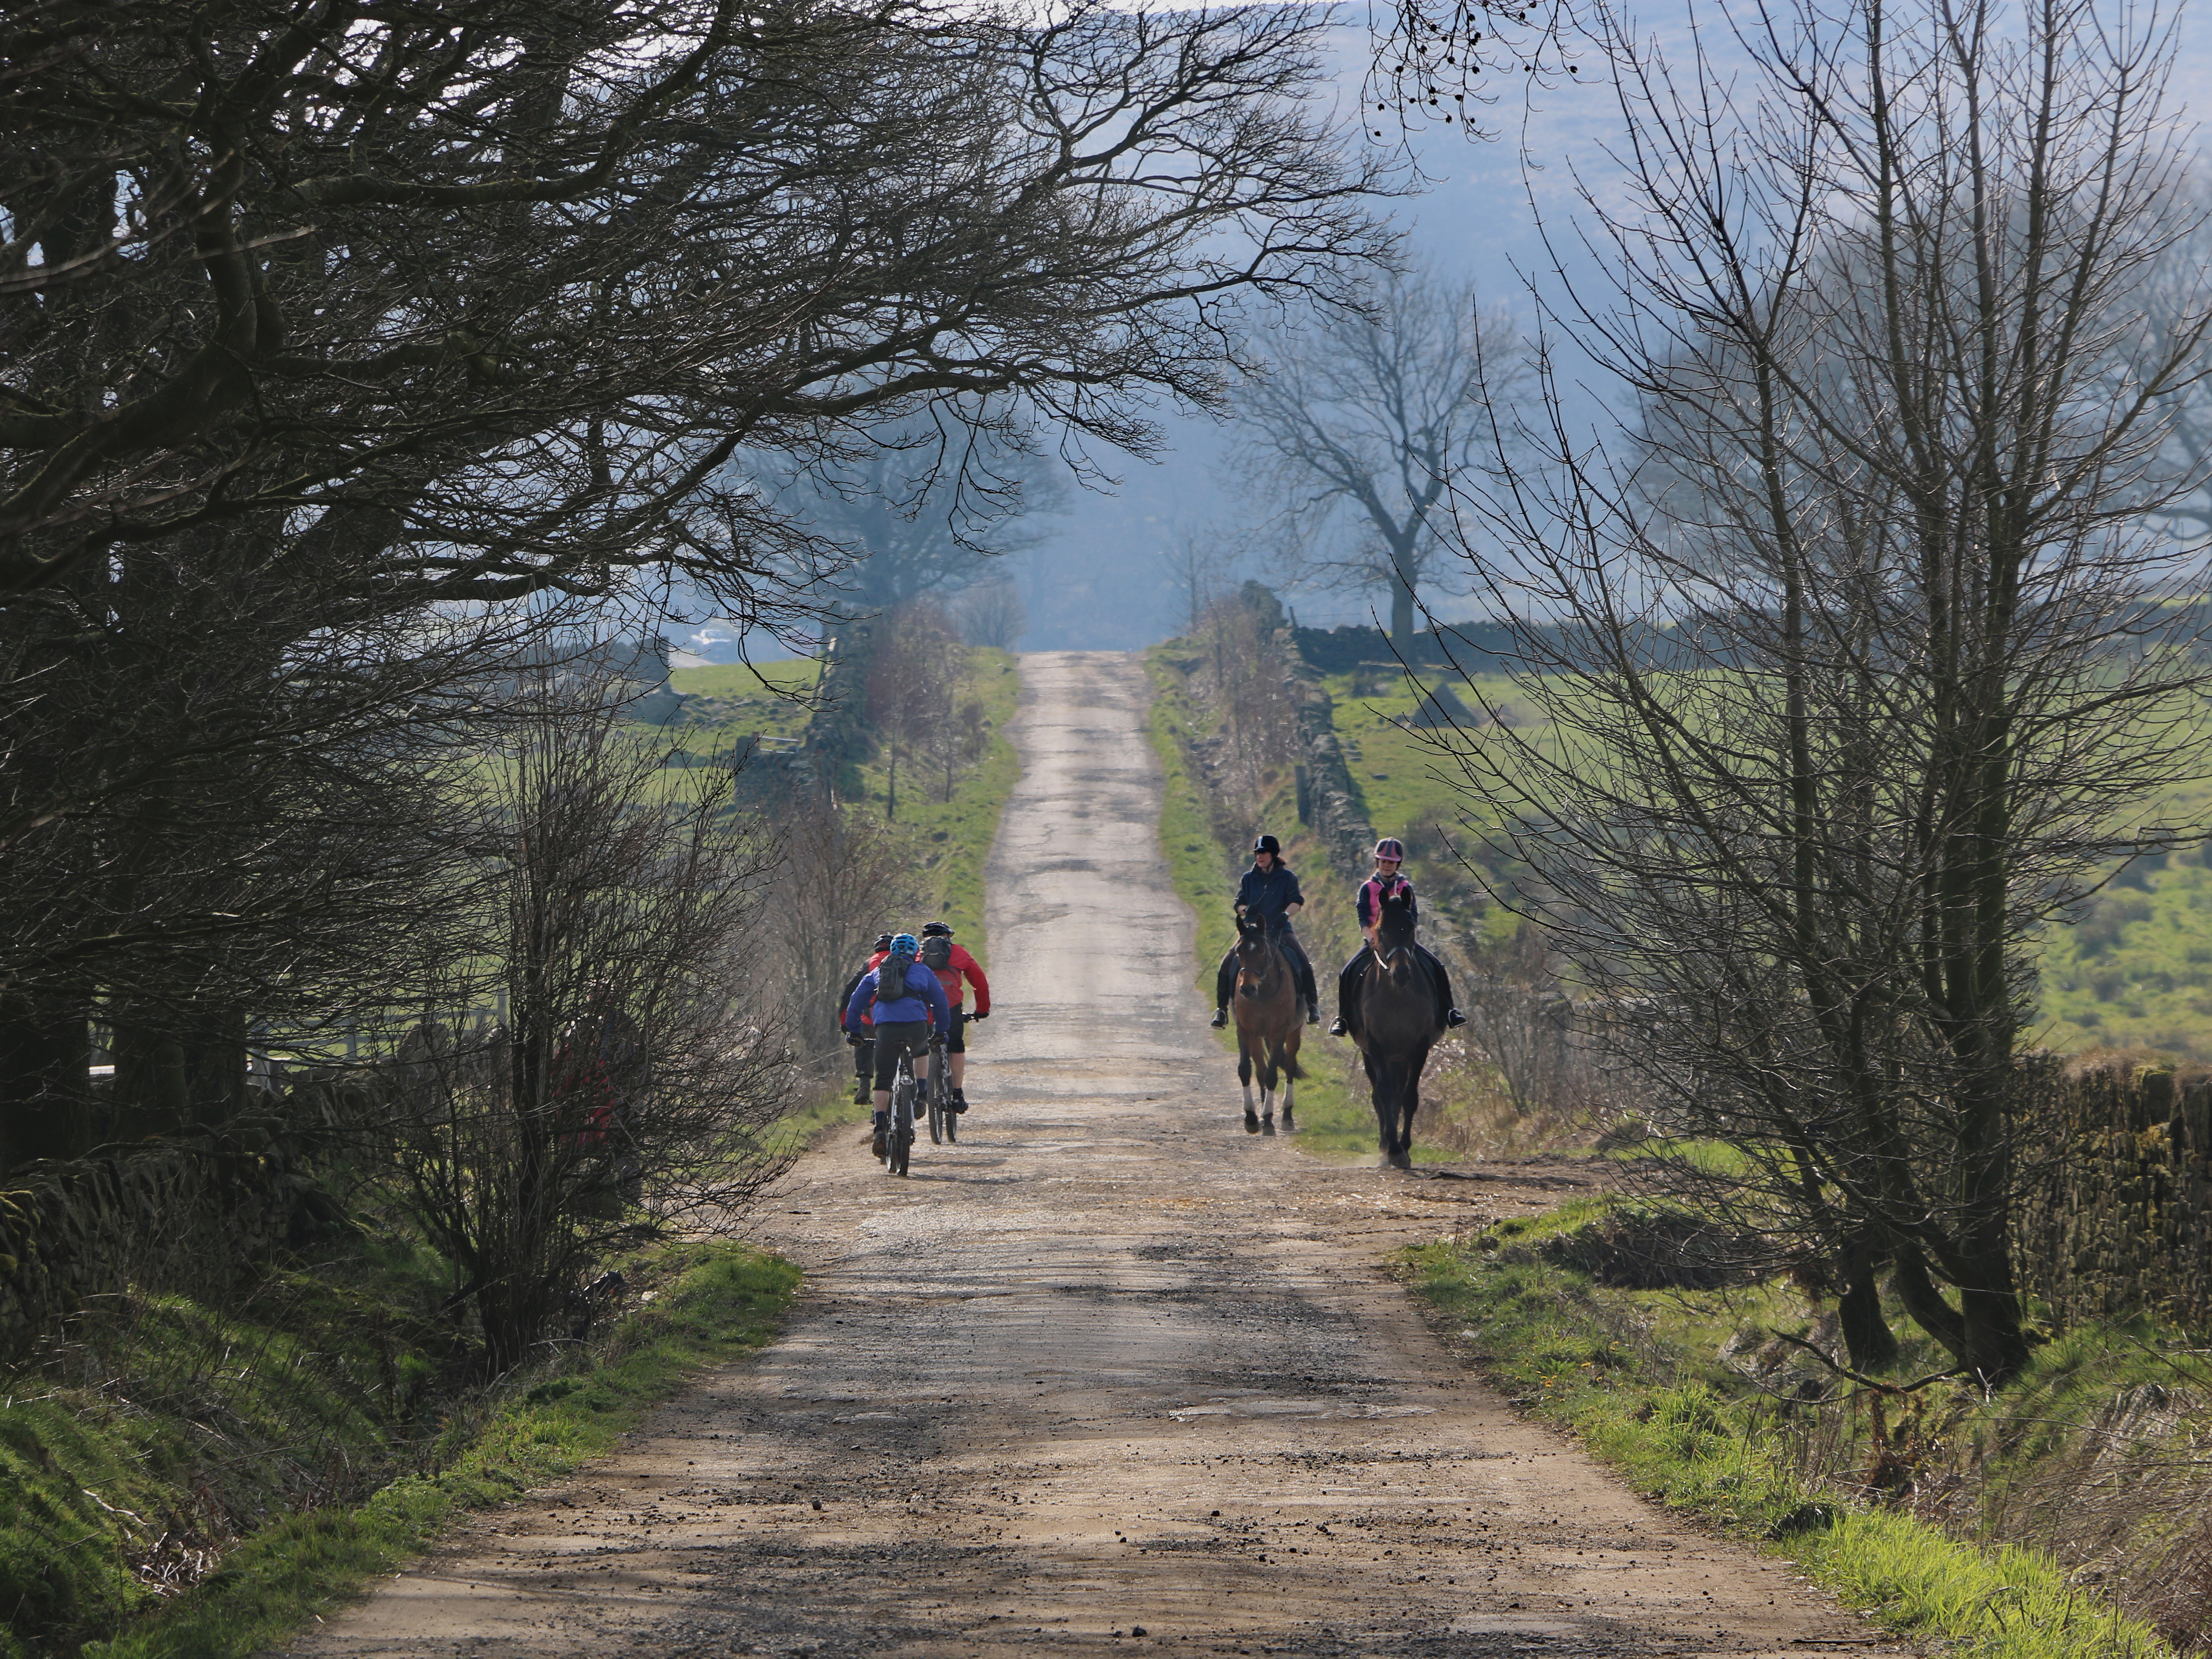
tree, forest, walking, trail, adventure, autumn, park, woodland, atmospheric phenomenon